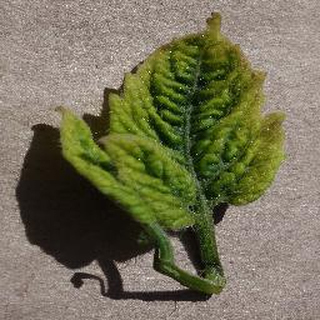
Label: tomato_yellow_leaf_curl_virus